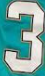
Number: 3